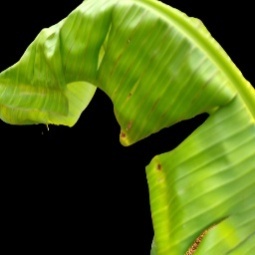
Label: Magnesium